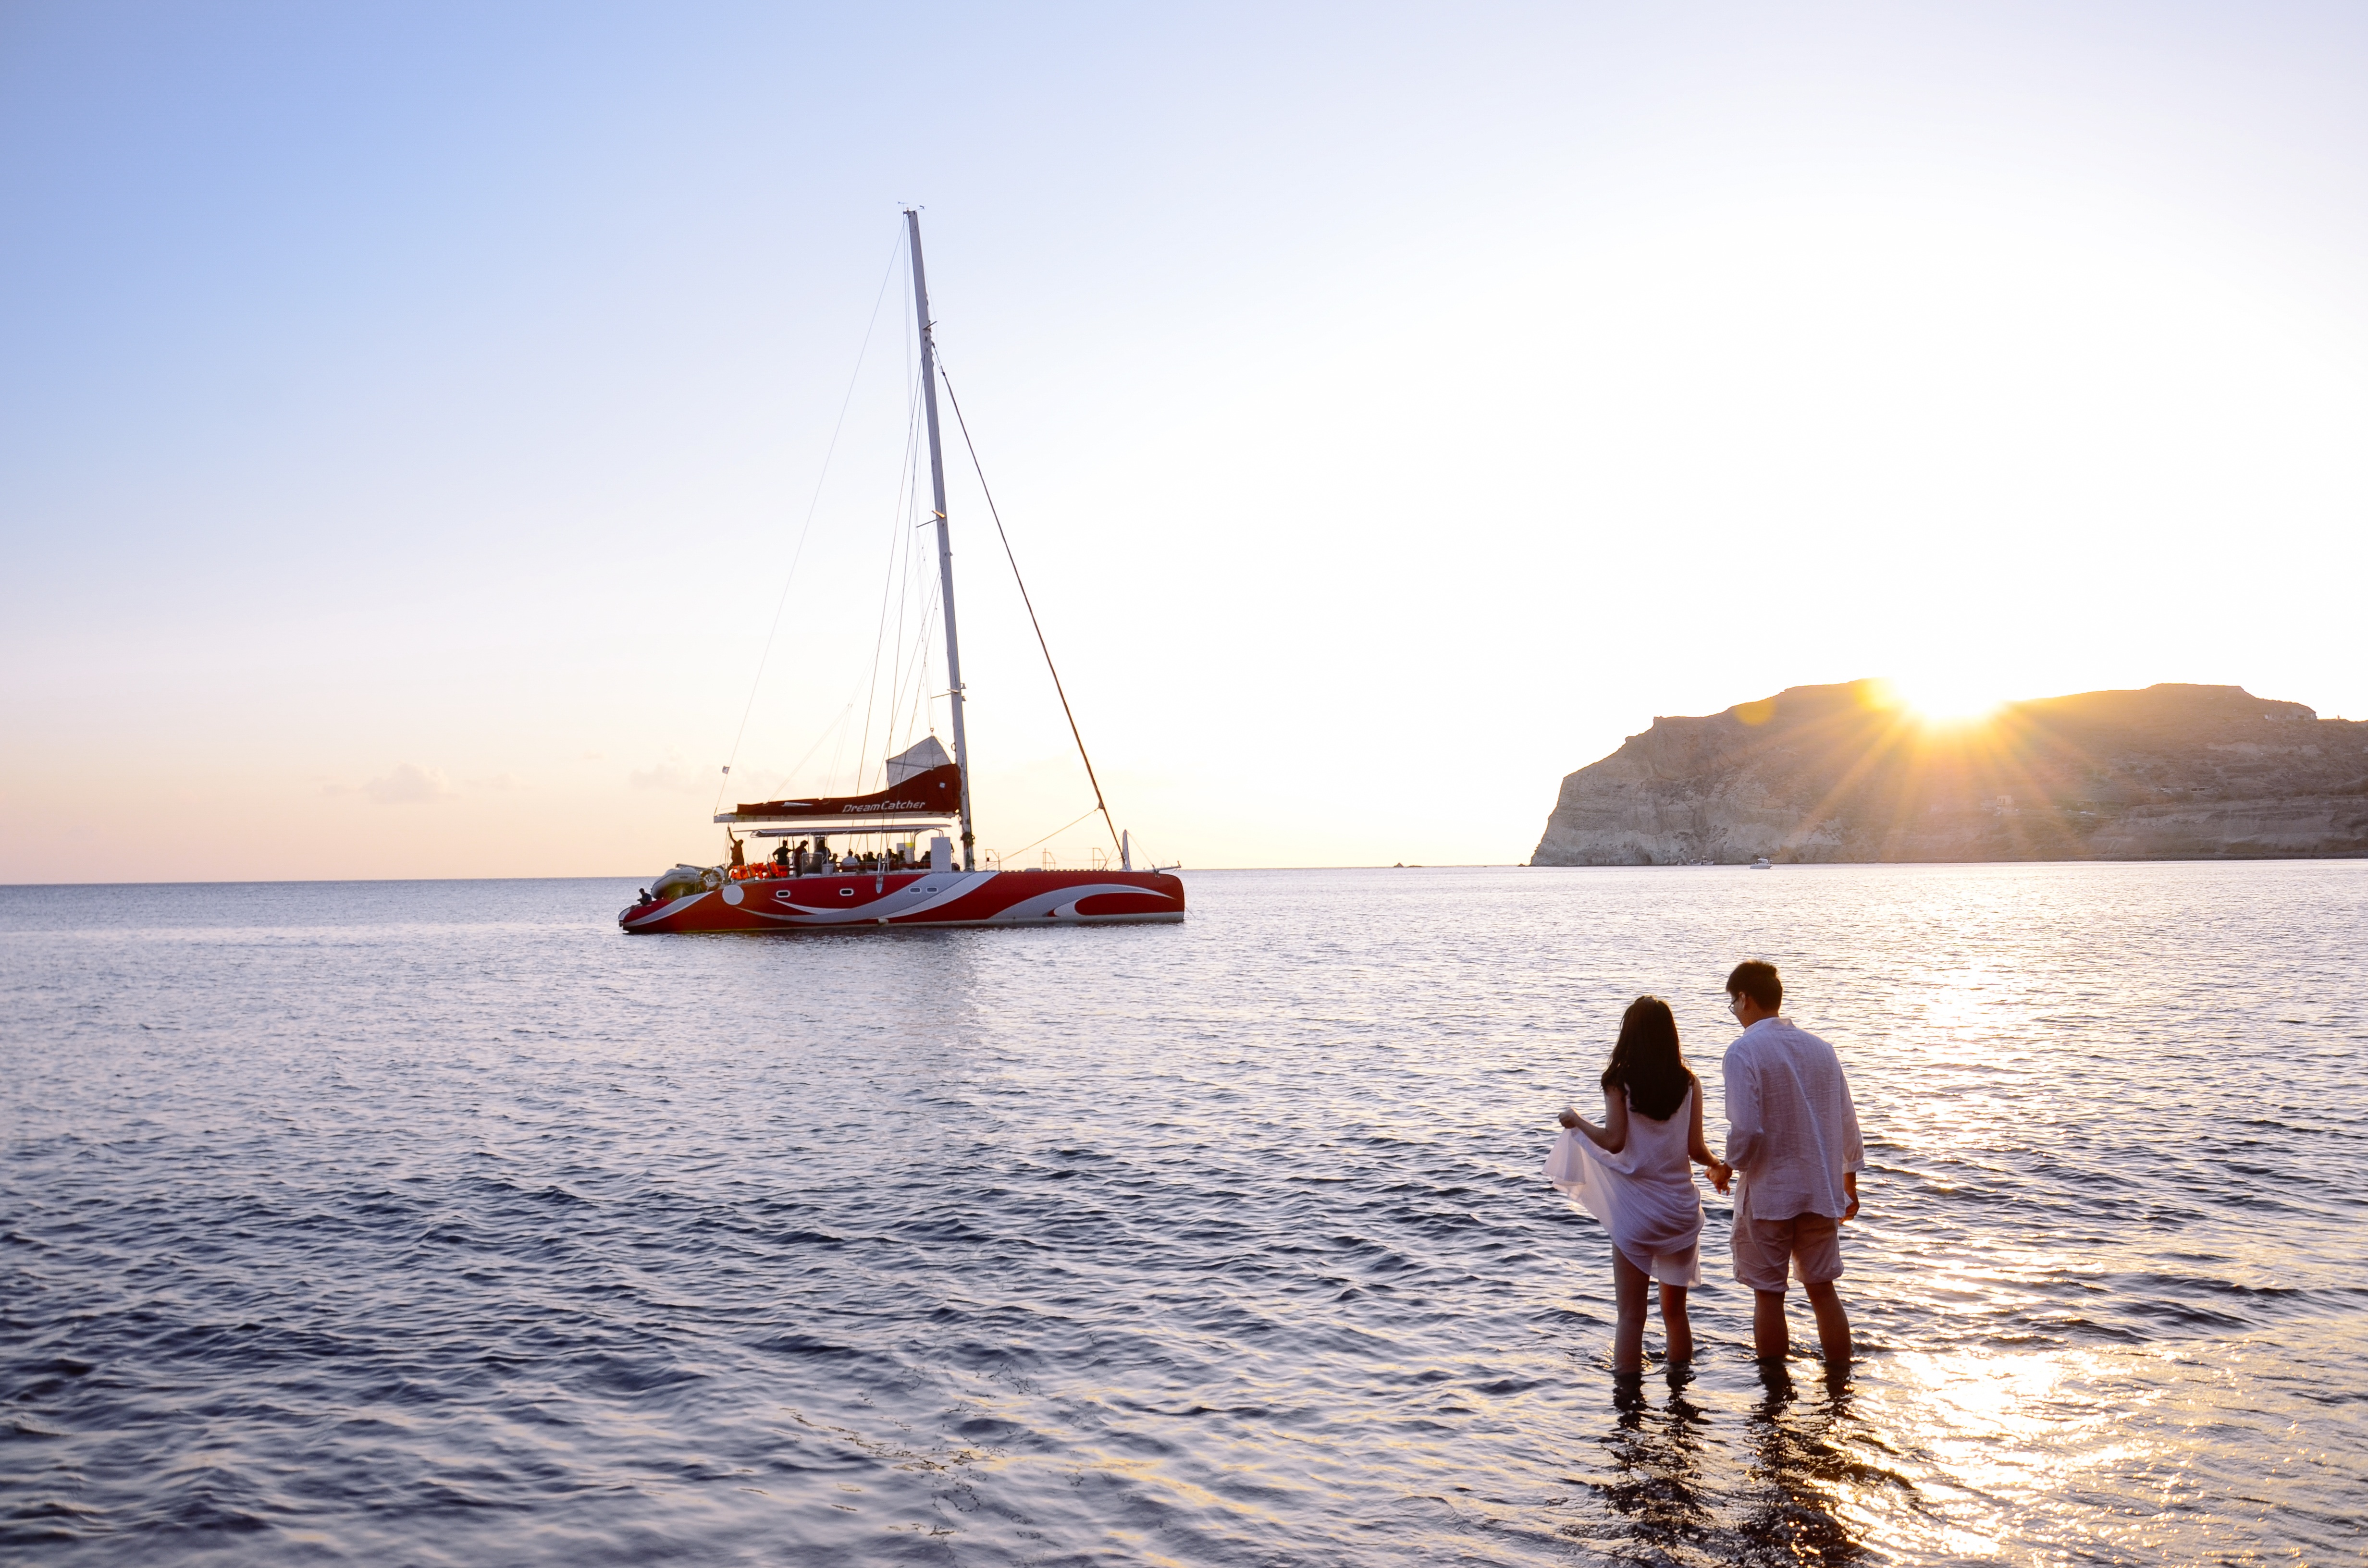
sea, coast, ocean, horizon, sunset, boat, vehicle, sailing, bay, sailboat, boating, sail